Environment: real
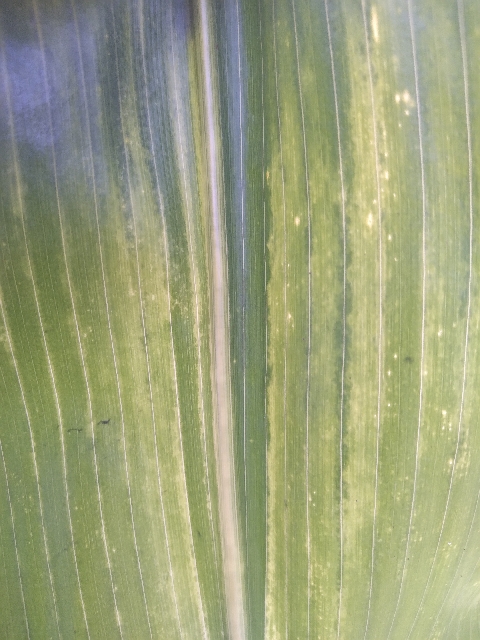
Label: lethal_necrosis